DuBois Area School District

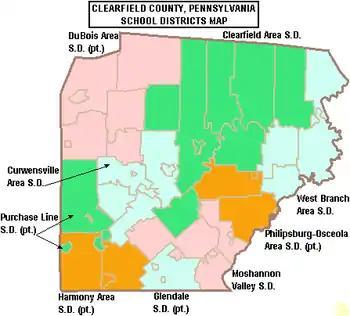

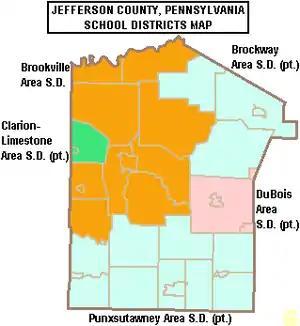
DuBois Area School District in Jefferson County

The DuBois Area School District is a large, rural/suburban public school district located in central Pennsylvania. The district spans portions of two counties. It encompasses an area of approximately with a population of 32,241 (as of 2000). In Clearfield County it covers the City of DuBois, the Boroughs of Falls Creek and Troutville and Bloom Township, Brady Township, Huston Township, Sandy Township and Union Township. In Jefferson County it covers the Boroughs of Falls Creek, Reynoldsville and Sykesville and Winslow Township. According to 2000 federal census data, it served a resident population of 32,200. By 2010, the district's population declined to 30,958 people. The educational attainment levels for the School District population (25 years old and over) were 89.9% high school graduates and 17.6% college graduates.